Nectanebo II

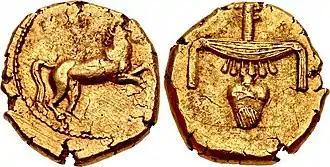
Egyptian gold stater of Nectanebo II. The design on the reverse consists of Egyptian hieroglyphs meaning "good gold": pectoral necklace ("nebu", "gold") crossing horizontally over a windpipe and heart ("nefer", "good").

Religion played an important part in Nectanebo's domestic policy. He began his reign by officiating over the funeral of an Apis bull in Memphis. There, Nectanebo added a relief decoration to the eastern and western temples of Apis. Among notable sanctuaries erected under Nectanebo II are a temple of Khnum in Abu and a temple of Amun at Sekhtam. He also dedicated a diorite "naos" to Anhur-Shu (a fragment of it was found in the temples of Tjebnutjer). Nectanebo II was responsible for the increasing popularity of the Buchis cult. Under Nectanebo II a decree forbidding stone quarrying in the so-called "Mysterious Mountains" in Abydos was issued.